Oryahovo Heights

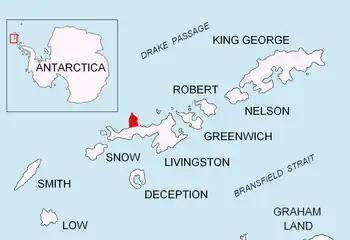
Location of Ioannes Paulus II Peninsula on Livingston Island in the South Shetland Islands.

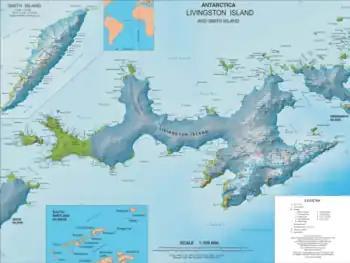
Topographic map of Livingston Island

Oryahovo Heights (Oryahovski Vazvisheniya \o-'rya-hov-ski v&-zvi-'she-ni-ya\) are the ice-covered heights of elevation 340 m extending 6 km in north-south direction in central and eastern Ioannes Paulus II Peninsula, Livingston Island in the South Shetland Islands, Antarctica. They are linked to Snow Peak to the southeast by two saddles separated by the small ice dome of Casanovas Peak described by Àlex S.Casanovas from the Spanish Antarctic Programme in the 2000/01 austral summer. The heights were visited by a field party from the British base camp Station P during the summer season 1957/58.